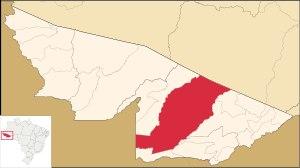
Sena Madureira est une ville brésilienne de l'État de l'Acre. Sa population était estimée à 33 614 habitants en 2006. La municipalité s'étend sur 25 278 km².